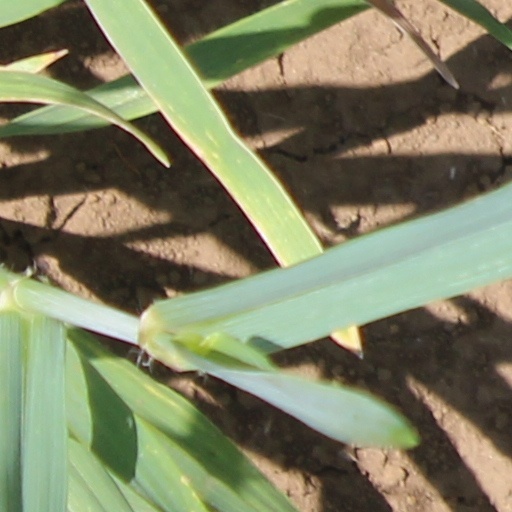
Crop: wheat